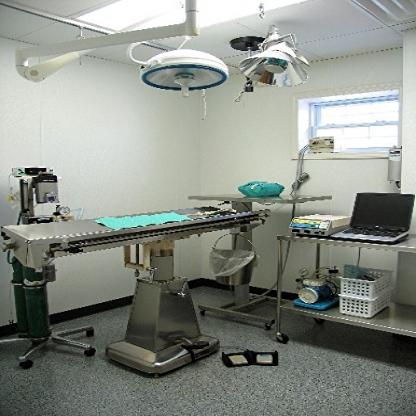
Scene: Indoor